Jubal Early

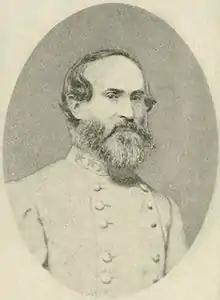
Confederate General Jubal A. Early

During the Gettysburg Campaign of mid-1863, Early continued to command a division in the Second Corps under Lt. Gen. Ewell. His troops were instrumental in overcoming Union defenders at the Second Battle of Winchester on June 13–15. They captured many prisoners, and opened up the Shenandoah Valley for Lee's forces. Early's division, augmented with cavalry, eventually marched eastward across the South Mountain into Pennsylvania, seizing vital supplies and horses along the way. Early captured Gettysburg on June 26 and demanded a ransom, which was never paid. He threatened to burn down any home which harbored a fugitive slave. Two days later, he entered York County and seized York. Here, his ransom demands were partially met, including $28,000 in cash. York thus became the largest Northern town to fall to the Rebels during the war. He also burned an iron foundry near Caledonia owned by abolitionist U.S. Representative Thaddeus Stevens. Elements of Early's command on June 28 reached the Susquehanna River, the farthest east in Pennsylvania that any organized Confederate force could penetrate. On June 30, Early was recalled to join the main force as Lee concentrated his army to meet the oncoming Federals. Troops under Early's command were also responsible for capturing escaped slaves to send them back to the south, which resulted in the seizure of free Blacks who were unable to evade the invading army. Over 500 Black people were abducted from southern Pennsylvania.